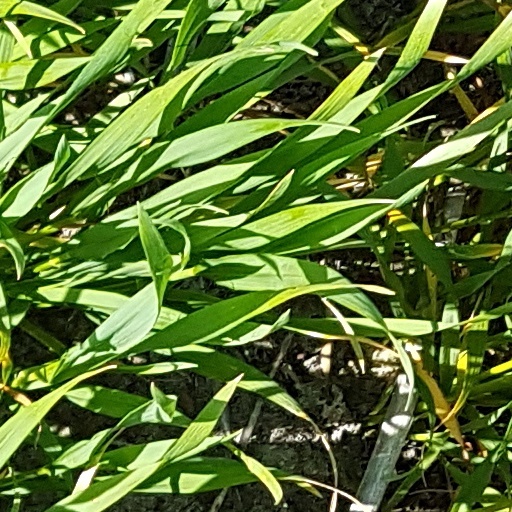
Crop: wheat